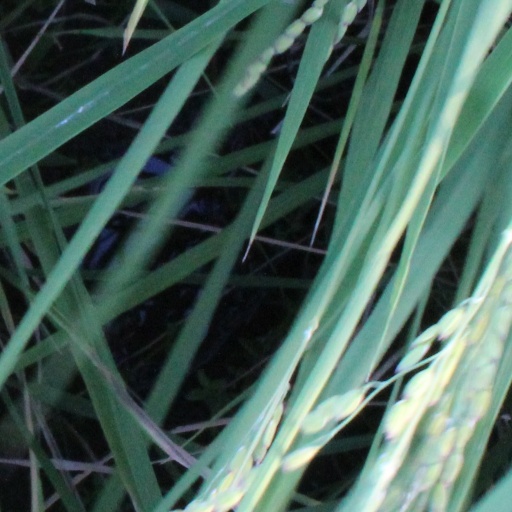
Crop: rice